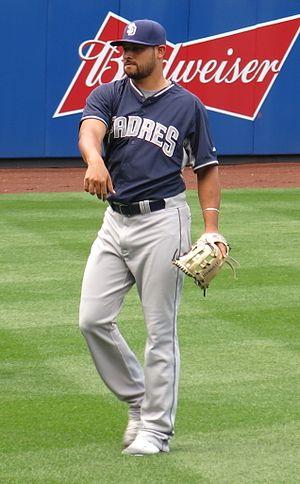
Leonel Enrique Campos Linares est un lanceur droitier de la Ligue majeure de baseball.